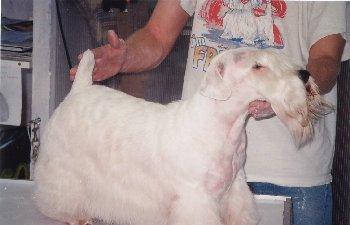
Sealyham_terrier